Alice Robbe

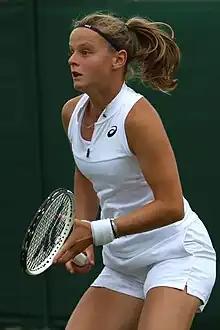
Robbe at the 2023 Wimbledon Championships

She has career-high WTA rankings of No. 190 in singles and No. 285 in doubles. Robbe has won three singles titles and eight doubles titles on the ITF Women's Circuit.